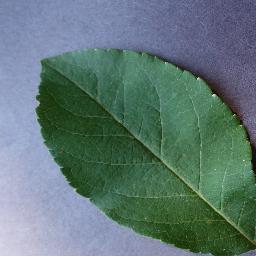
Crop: apple
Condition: healthy